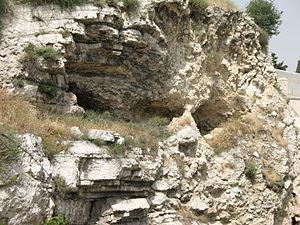
Le Calvaire de Gordon est situé à Jérusalem, en dehors des murs de la ville antique et à proximité de la Porte de Damas au-dessus de la « falaise du crâne ». Depuis la fin du XIXᵉ siècle ce lieu est considéré par certains comme celui où Jésus fut crucifié, en opposition au site traditionnel du Golgotha, dont la légende dit qu'il a été identifié au IVᵉ siècle à la demande d'Hélène la mère de l'empereur Constantin Iᵉʳ.